Persuasion (1995 film)

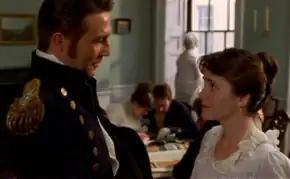
Michell sought to avoid giving his film a polished, artificial feel, instead opting for realistic costumes and make-up "(Hinds and Root pictured)".

Michell attempted to be as faithful to the novel as possible, in particular avoiding what he felt was the polished, artificial feel of other period dramas set in the 19th century. The director explained, "I was desperately trying to make it feel like it could be happening in the next room. I tried to make it something which is absolutely about real people and not about dressing or hairstyles or carpet". Consequently, because he felt the realistic look of the age would make the film more dramatic, Michell chose to depict the actors without make-up and stopped them looking too hygienic. Root commented about the film's natural look in an interview, "I basically didn't wear any makeup [in the film], and my hair was obviously set in a very unflattering way... I suppose the lighting was quite harsh, as well. None of us looked good". She said in a separate interview, "I wanted to make Anne Elliot a somewhat plain woman who was not really miserable but had found a way to be content somehow, and yet emotions are buzzing around her all the time". Root believed the film's realistic depiction of the age was a key aspect of its appeal.